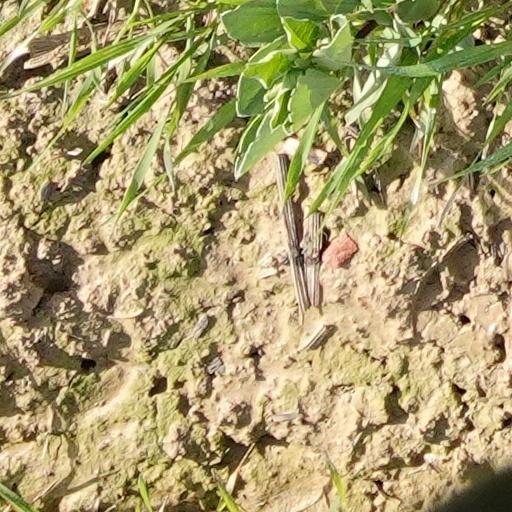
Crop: wheat